2005 WWE Draft Lottery

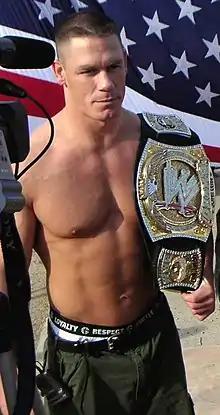
John Cena, the first draftee in the 2005 WWE draft.

The 2005 World Wrestling Entertainment (WWE) draft lottery, the third WWE draft, took place over a four-week period from June 6–30.